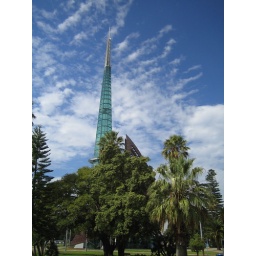
A morning ride in Pfrom Kens. A morning ride in Perth, from Kensington via the Causeway, along the Swan river to the esplanade train station